Juliusz Czechowicz

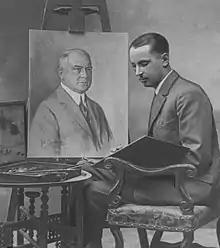
Czechowicz during the work (1926)

Juliusz Czechowicz (10 March 1894 – 29 March 1974) was a Polish painter, graphic artist and teacher known mainly as the author of portraits and landscapes.